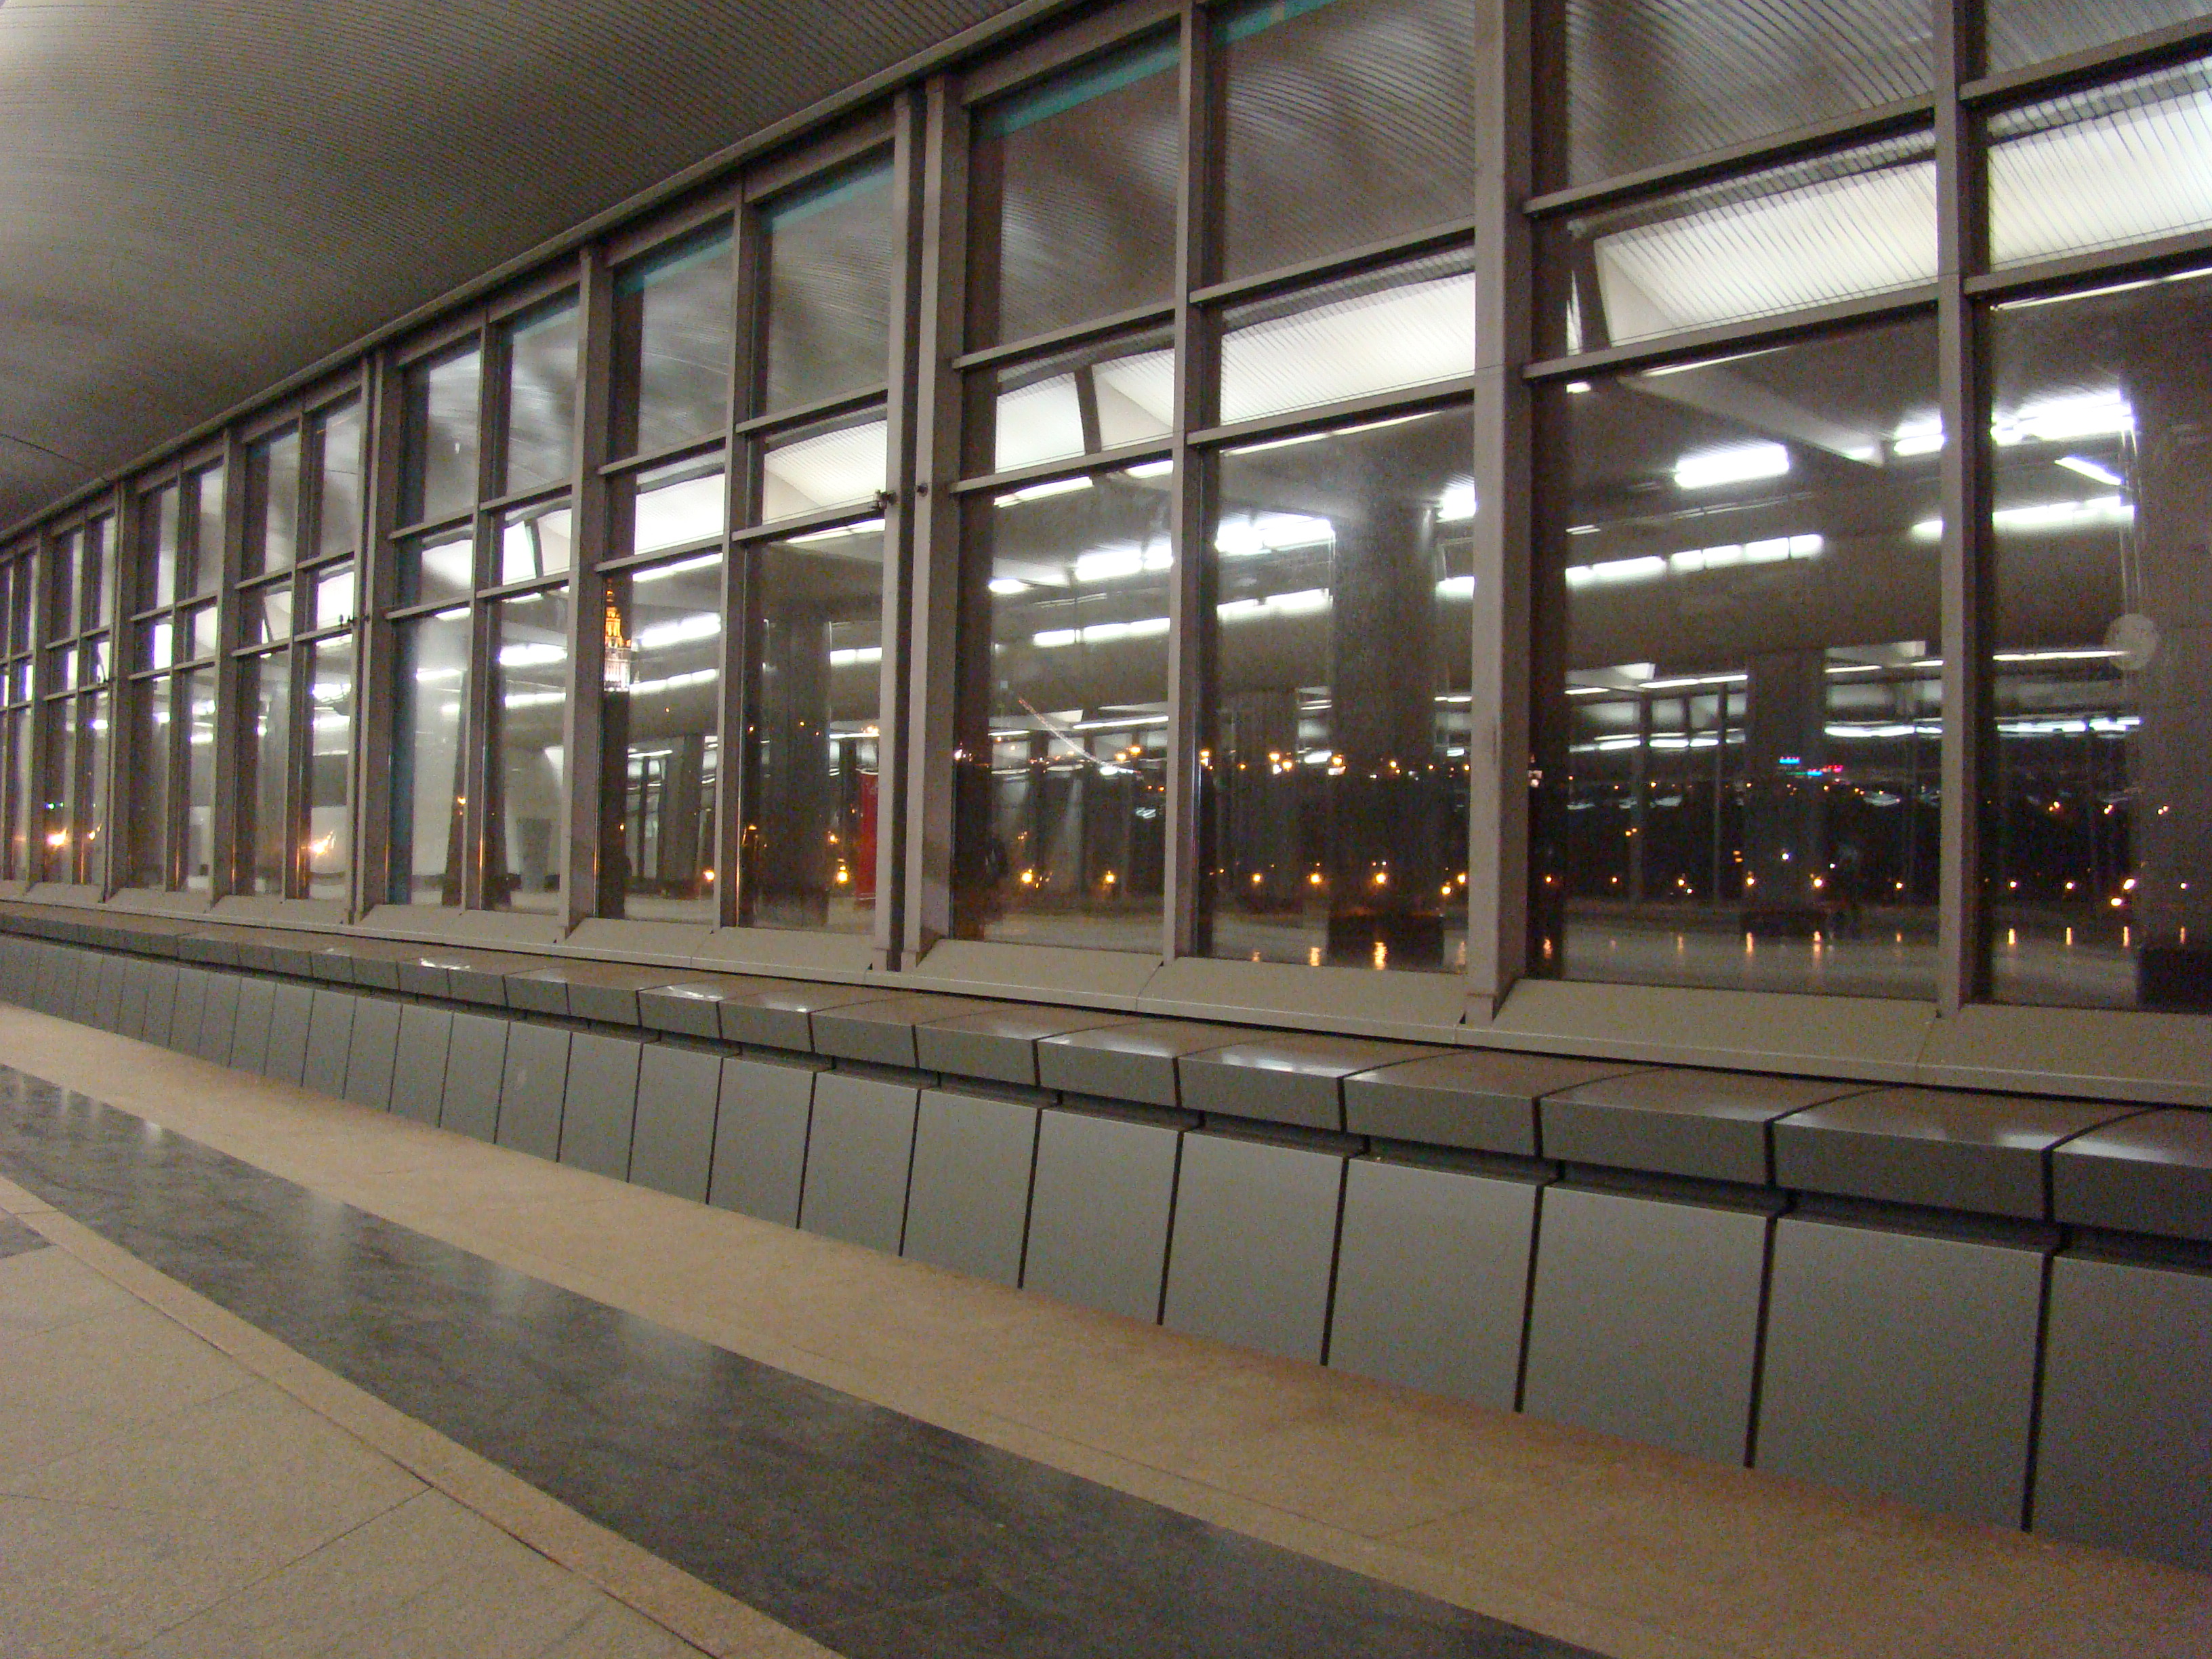
building, city, airport, metro, underground, lighting, public transport, interior design, airport terminal, metro station, sony, moscow, tourist attraction, russia, dsch9, window covering